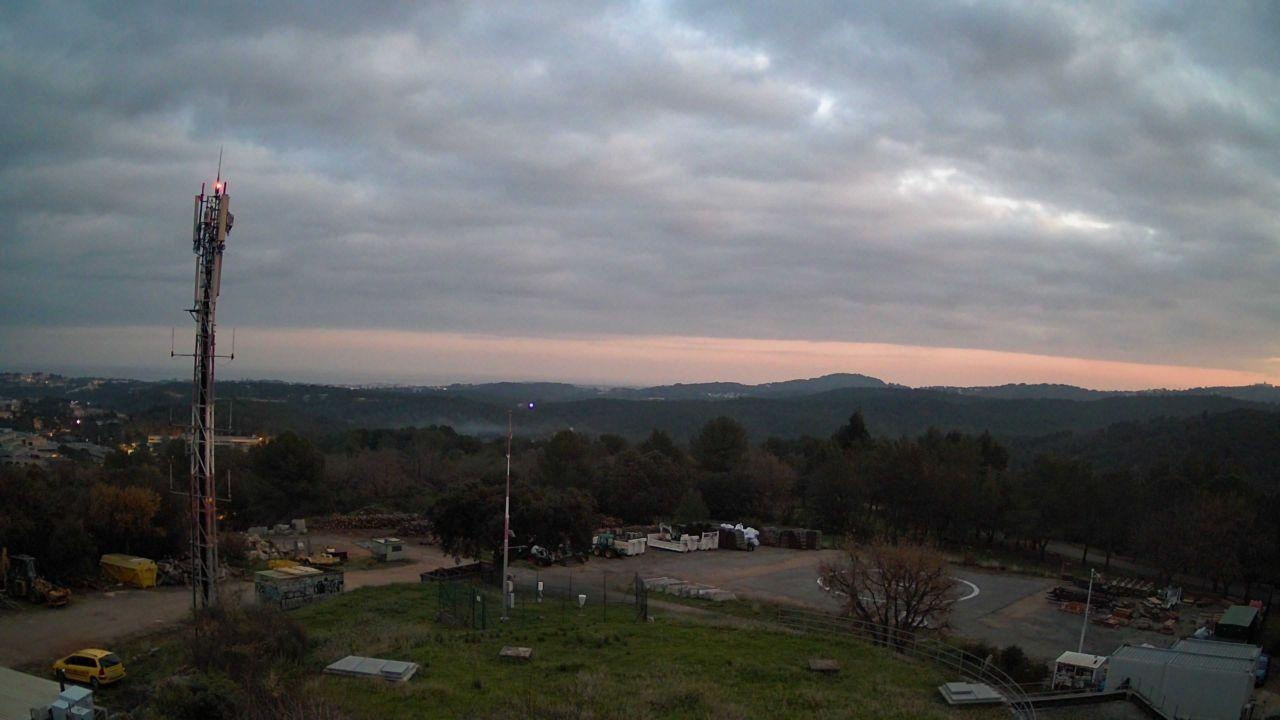
Fire: no
Smoke: no